Friedrich Wannieck

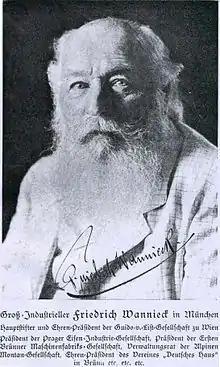
Friedrich Wannieck in München from the book "Deutsch Mythologische Landschaftsbilder" by Guido von List

Wannieck founded Friedrich Wannieck & Co. in 1864. He was also chairman of the Prague Iron Company and the First Brno Engineering Company, both major producers of capital goods in the Habsburg empire. He was also president of the organisation and publishing house Verein "Deutsches Haus" ("German House" Association) in Brno. This was a nationalist association for German inhabitants of the city, who knew it by the name of "Brünn" and felt encircled by the overwhelming Czech population of South Moravia (Goodrick-Clarke 1985: 37).